New York State Route 114

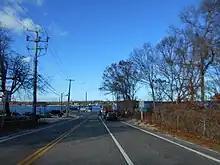
NY 114 northbound approaching the southern ferry terminal in North Haven.

The southern end of NY 114 is at a four-way intersection with NY 27 (Main Street), just west of the downtown area of East Hampton. Southeast of the intersection, the road continues east as Dunemere Lane, which leads to the Maidstone Club. The road proceeds north as Buell Lane for before reaching "Five Corners", a complex intersection that was converted to a traffic circle in October 2018.